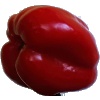
Label: Pepper Red 1